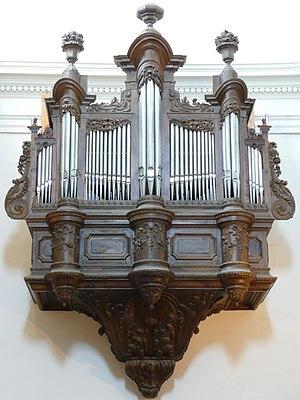
A Nîmes (Gard, France), dans le Petit Temple sis 19 rue du Grand Couvent, buffet d'orgue en noyer du frère convers dominicain Jean-Esprit Isnard vers 1750, contenant un orgue de Carl Theodor Kuhn de 1890, très remanié en 1956 par Maurice Puget, et encore modifié en 1964 par Léopold Trosseille.
Le Petit temple de Nîmes est un édifice religieux situé 19 rue du Grand-Couvent à Nîmes, en Occitanie. La paroisse est rattachée à l'Église protestante unie de France.